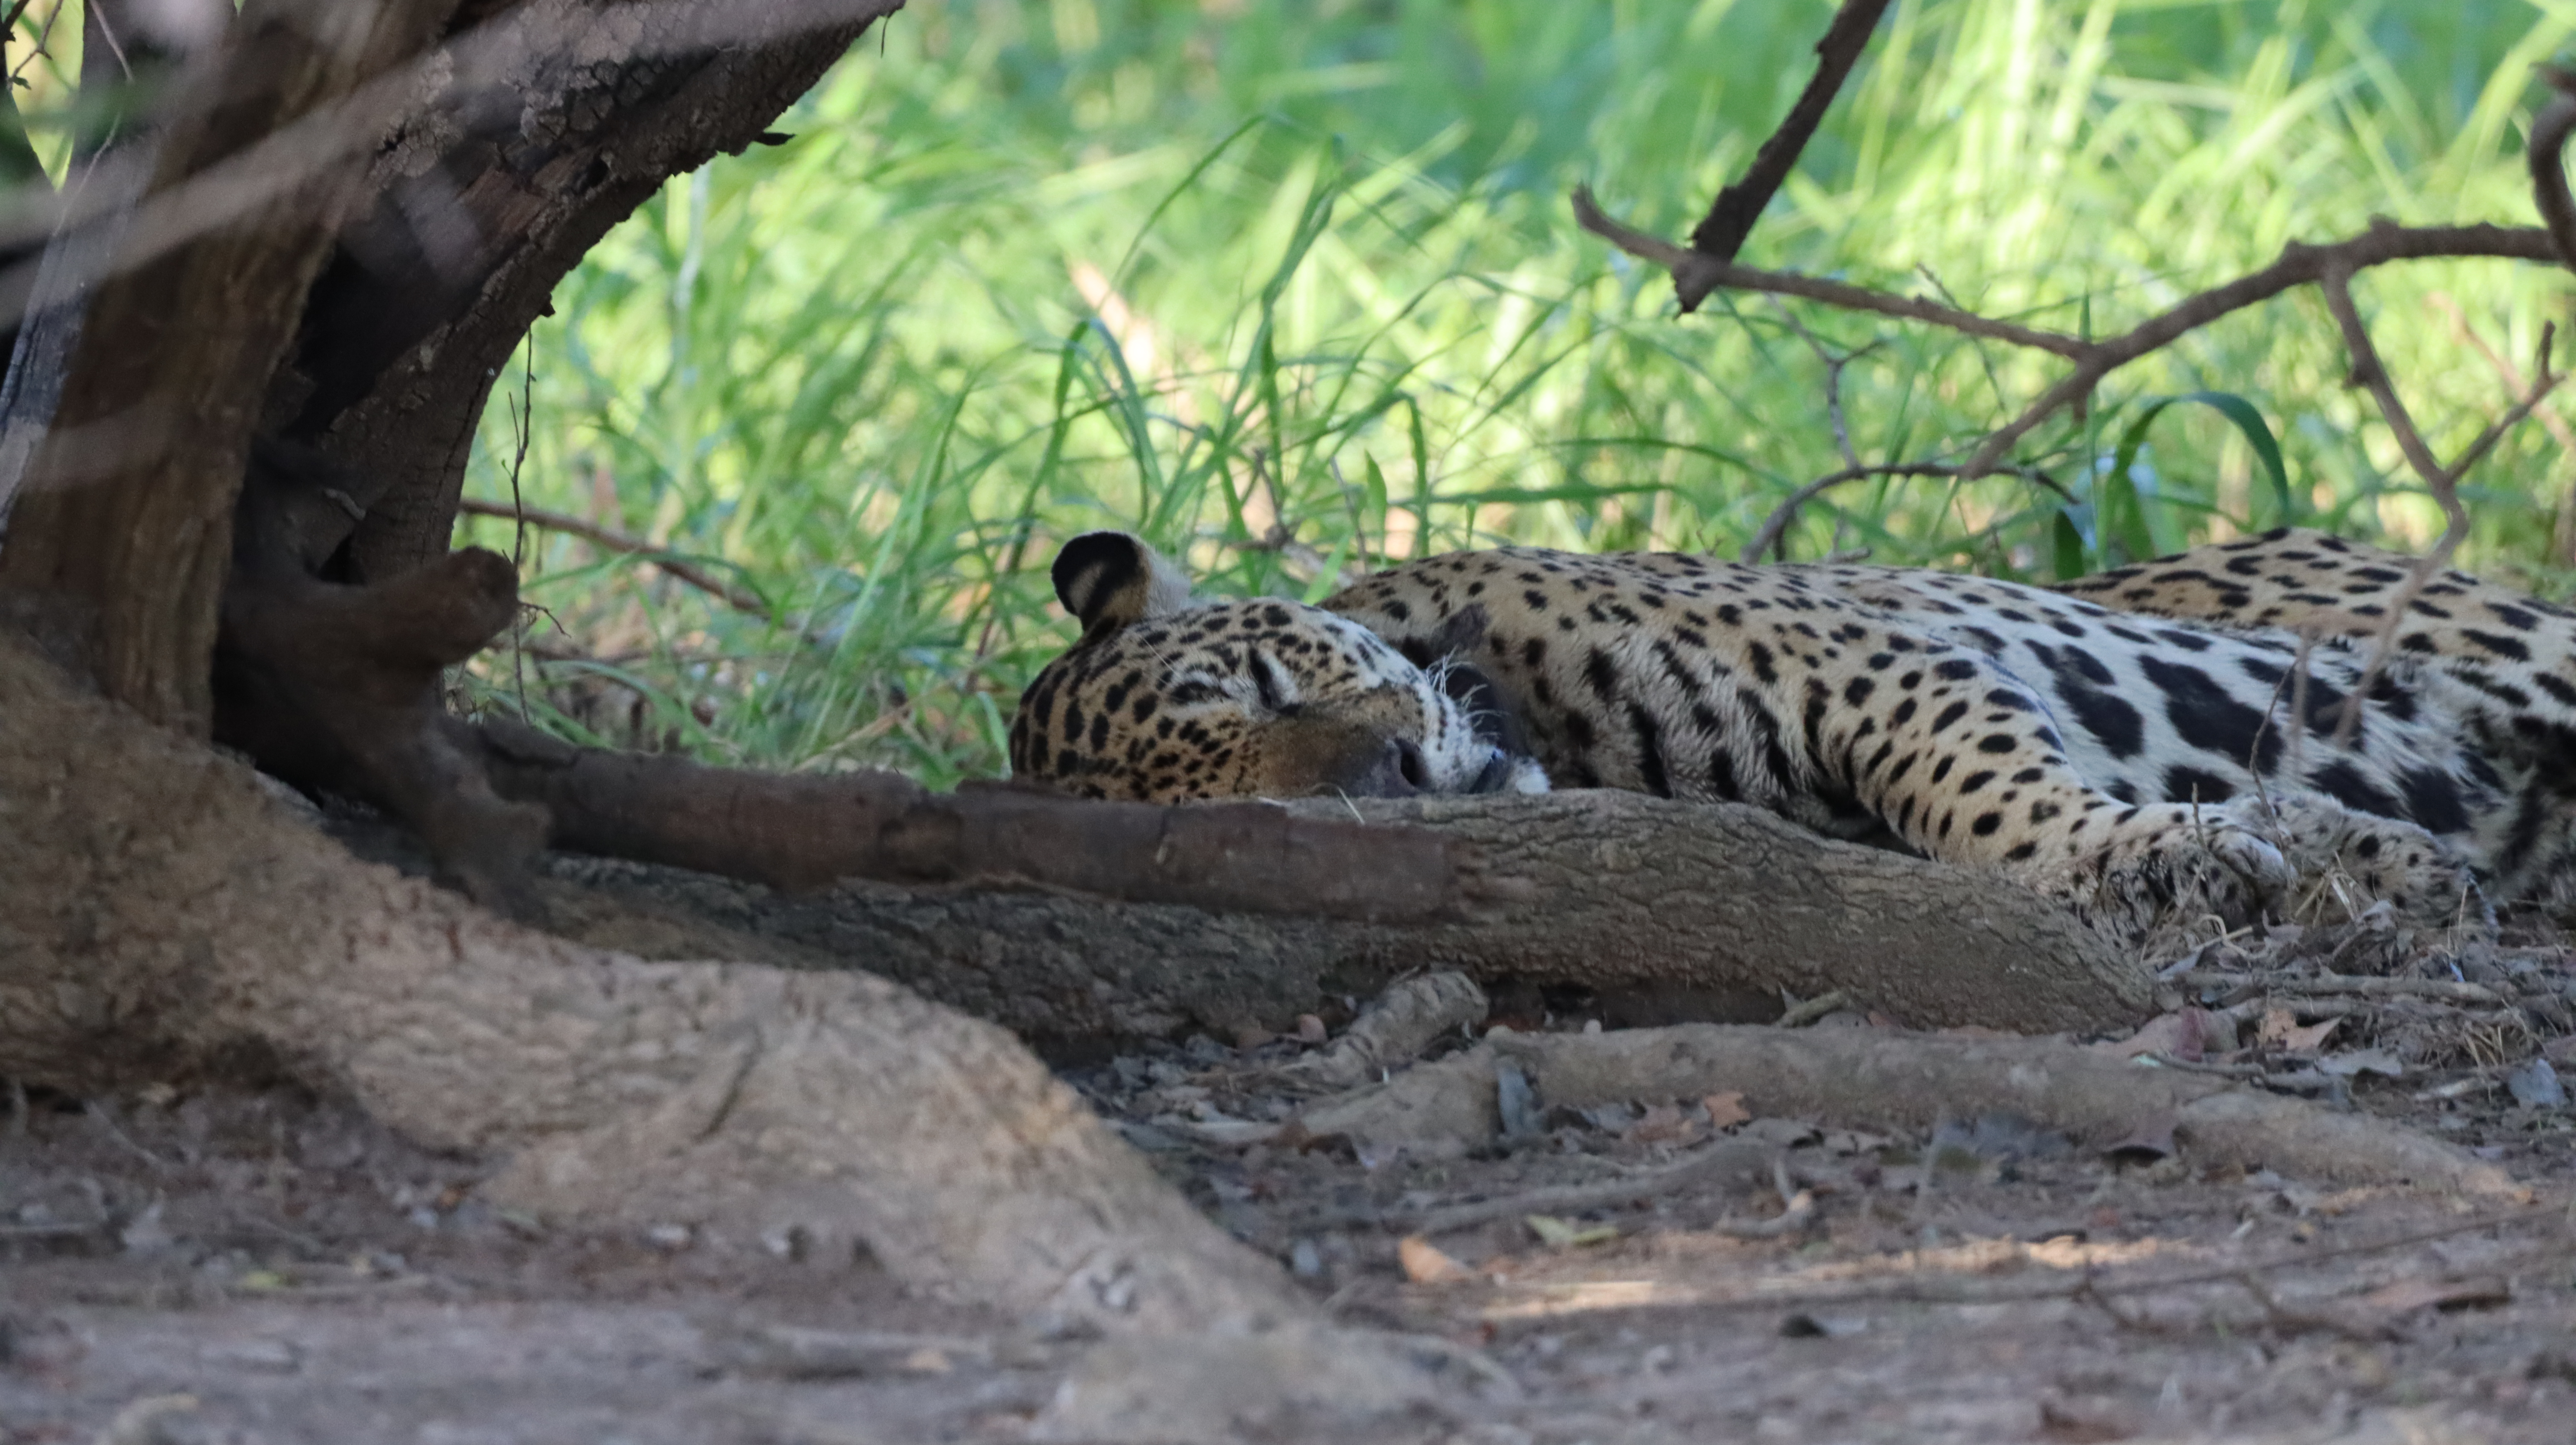
Jaguar: Ousado